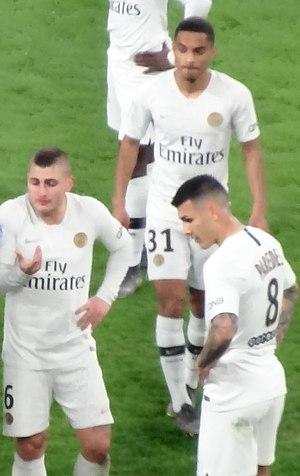
Colin Dagba, né le 9 septembre 1998 à Béthune, dans le Pas-de-Calais, est un footballeur international franco-béninois, évoluant au poste de défenseur au Paris Saint-Germain.